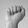
ASL letter: A